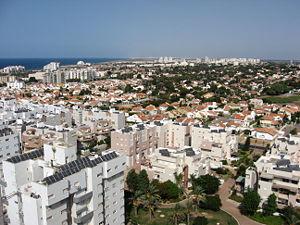
Ashkelon ou Ascalon est une ville balnéaire d'Israël sur la côte méditerranéenne dans le district sud, au nord de la Bande de Gaza.